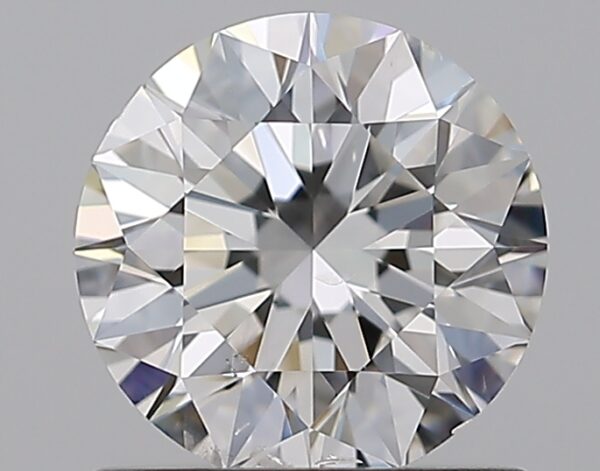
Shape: round
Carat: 1
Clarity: SI2
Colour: F
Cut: EX
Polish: EX
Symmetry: EX
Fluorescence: N
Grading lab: GIA
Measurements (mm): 6.31 x 6.36 x 4.02